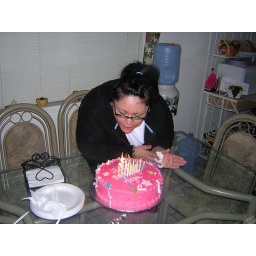
Another pink cake made by Lydia. &amp;lt;3